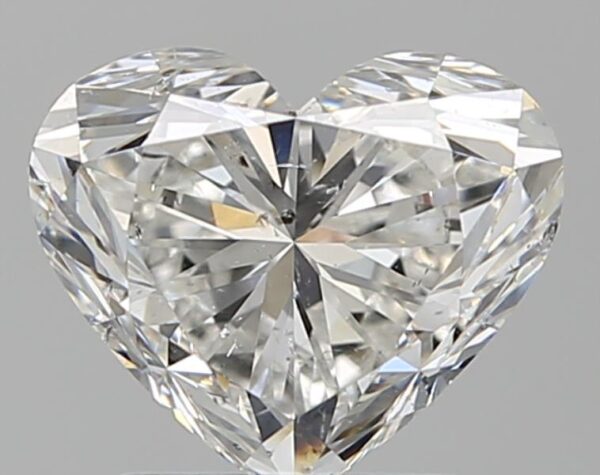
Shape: heart
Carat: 1.6
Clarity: SI2
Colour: H
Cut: EX
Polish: EX
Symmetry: EX
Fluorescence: N
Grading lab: GIA
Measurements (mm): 6.81 x 8.08 x 4.74